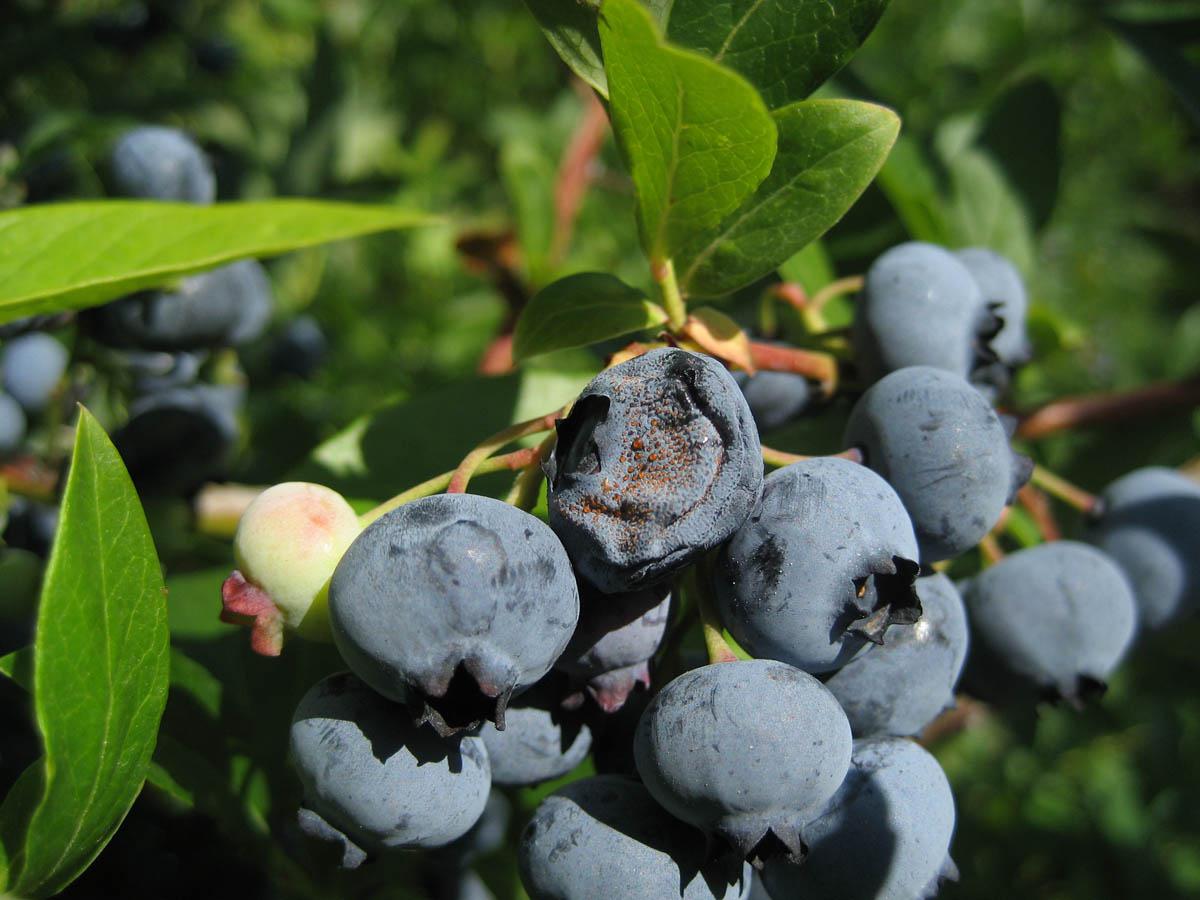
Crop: blueberry
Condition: anthracnose